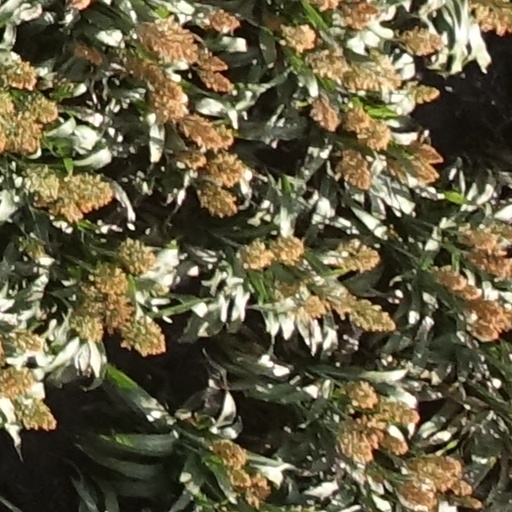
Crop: sorghum